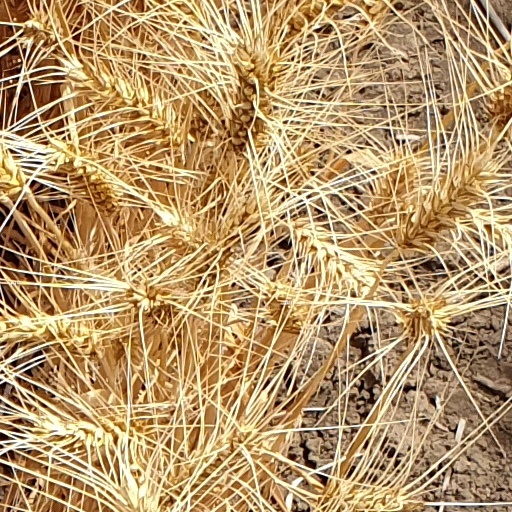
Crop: wheat